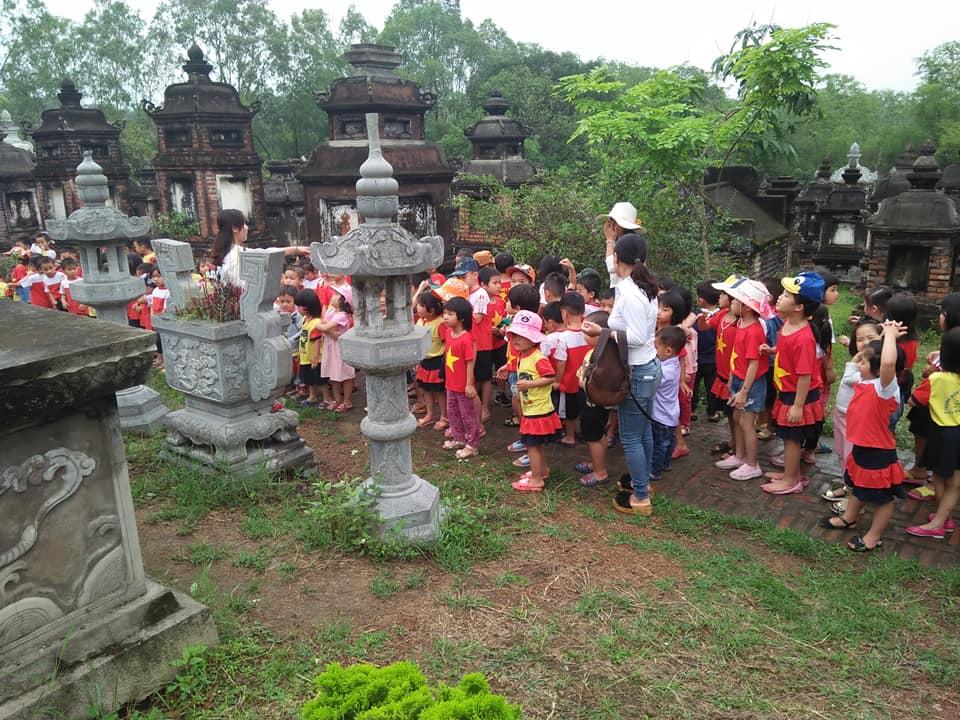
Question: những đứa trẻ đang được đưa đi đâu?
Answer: đang được đưa đi tham quan một khu lăng mộ